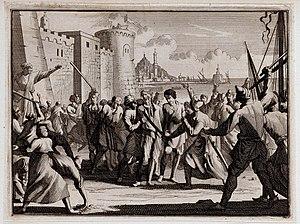
Gravure hollandaise ancienne. ""Landing en mishandeling van gevangenen in Algiers"". (lit. Débarquement et maltraitement de prisonniers à Alger)"
La traite des esclaves de Barbarie désigne le commerce d'êtres humains, majoritairement européens, qui a fleuri principalement entre les XIVᵉ et XVIIIᵉ siècles dans les marchés d’esclaves du littoral de la côte des Barbaresques. Déjà existante sur les côtes maghrébines dès le XIIIᵉ siècle, notamment à Béjaïa où elle était une activité importante, la traite et la piraterie ont prospéré lorsque ces États furent nominalement sous suzeraineté ottomane. Les marchés d’esclaves maghrébins faisaient le commerce d’esclaves que les pirates barbaresques s'étaient procurés dans des razzias d'esclaves sur les navires et par des raids sur les villes côtières d’Italie, de la mer Égée, des îles grecques, d’Espagne, des Baléares, du Portugal, de France, d’Angleterre, d'Irlande, des Pays-Bas et jusqu’en Islande.
La régence d'Alger est un ancien État d'Afrique du Nord, intégré à l'Empire ottoman tout en étant autonome, dont l'existence, de 1516 à 1830, a précédé la colonisation de l'Algérie par la France. Située entre la régence de Tunis, à partir de 1574, à l'Est et l'Empire chérifien, à partir de 1553, à l'ouest, la Régence s'étendait à l'origine dans des limites allant de La Calle à l'Est aux Trara à l'ouest et d'Alger à Biskra, et s'est ensuite déployée jusqu'aux actuelles frontières orientale et occidentale de l'Algérie.